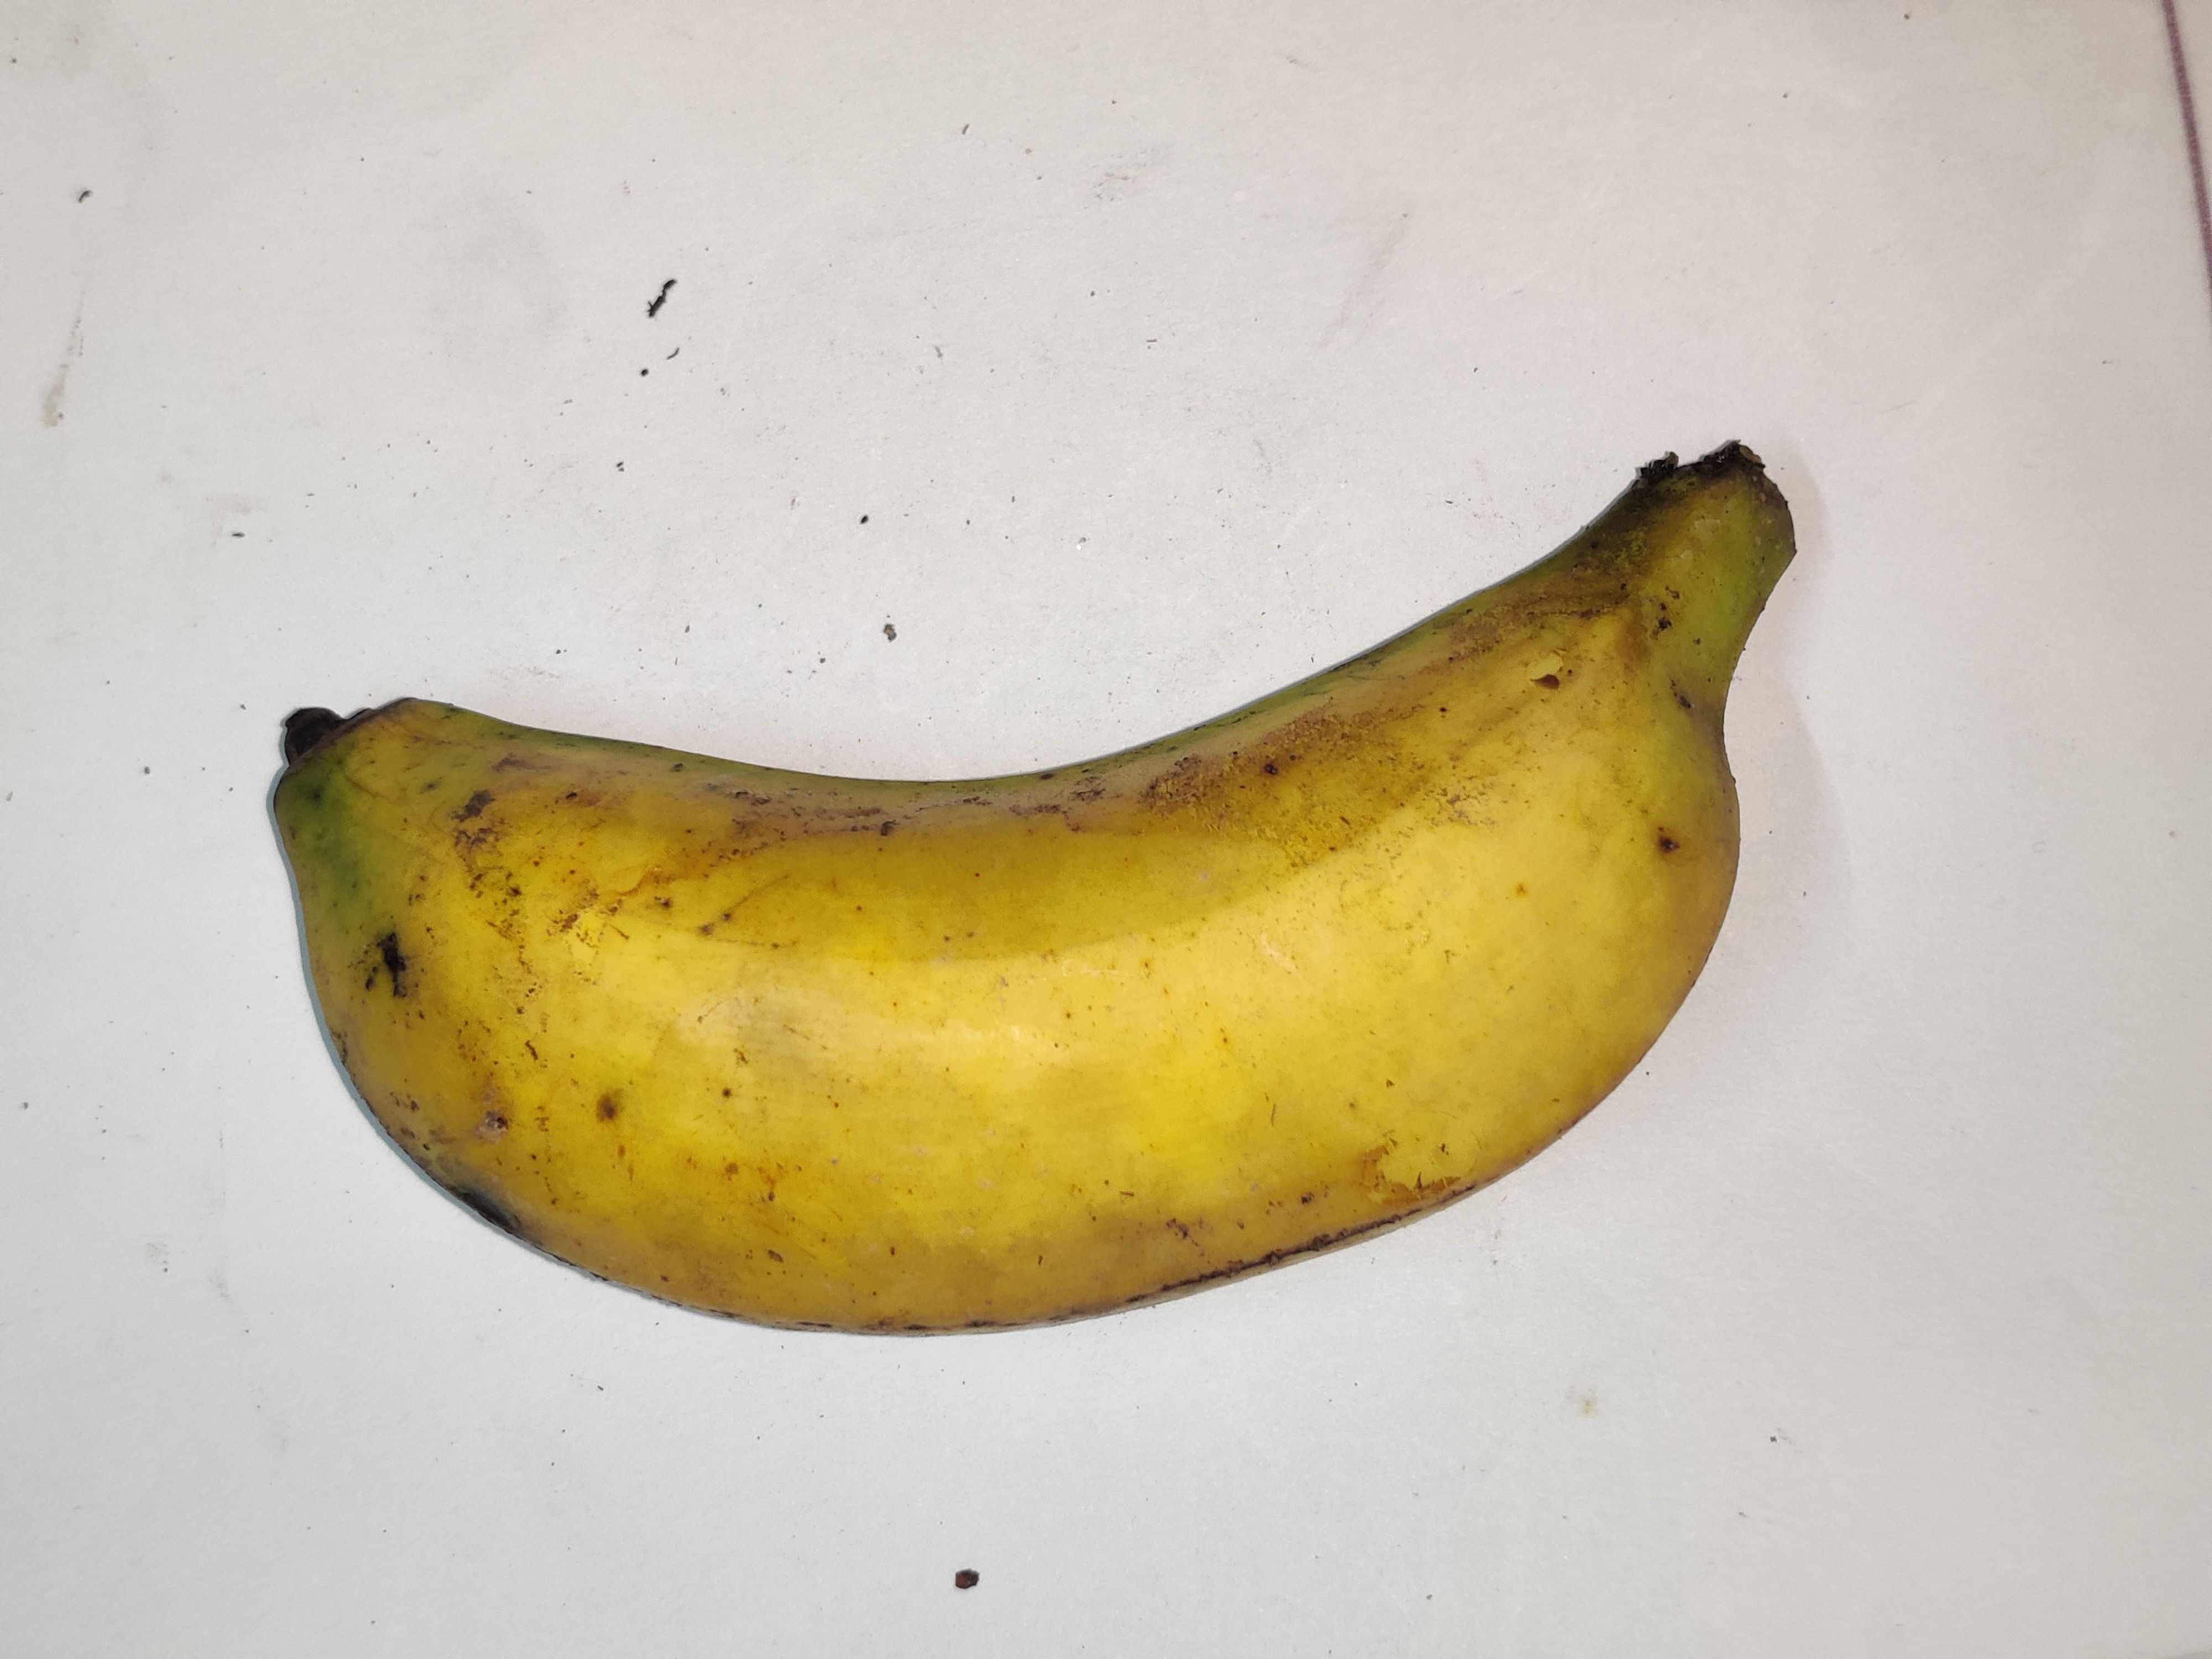
Fruit: banana
Grade: 1st-grade